Clermont-Ferrand

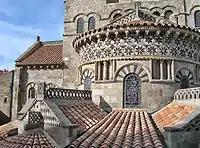

Clermont became a royal city in 1551, and in 1610, the inseparable property of the French Crown. On 15 April 1630 the Edict of Troyes (the First Edict of Union) joined the two cities of Clermont and Montferrand. This union was confirmed in 1731 by Louis XV with the Second Edict of Union. At this time, Montferrand was no more than a satellite city of Clermont, and it remained so until the beginning of the 20th century. Wishing to retain its independence, Montferrand made three demands for independence, in 1789, 1848, and 1863. The Hôtel de Ville (City Hall) was completed in 1844.